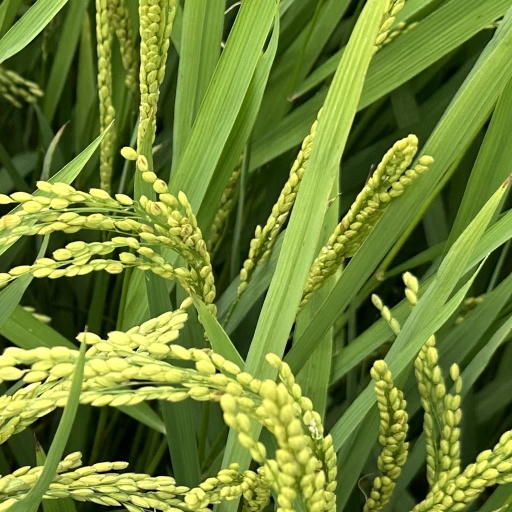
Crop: rice